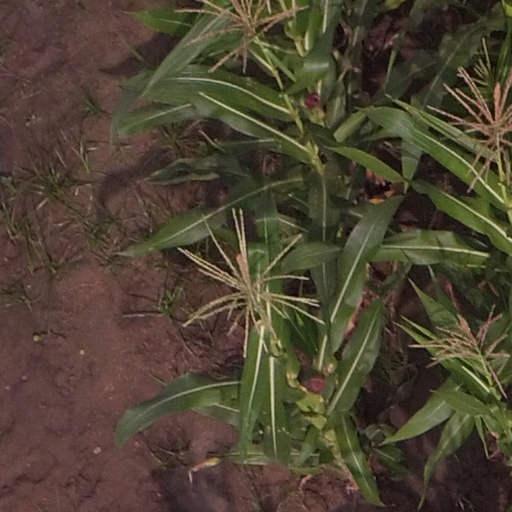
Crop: maize; corn